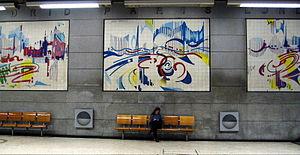
La ligne bleue, ou ligne de la Mouette est l'une des quatre lignes du métro de Lisbonne. Elle est longue d'environ 13 km et comporte 17 stations. Elle relie la station Amadora Este à celle de Santa Apolónia en passant par le centre historique de Lisbonne. C'est la seule ligne du métro entièrement souterraine, sans viaduc.